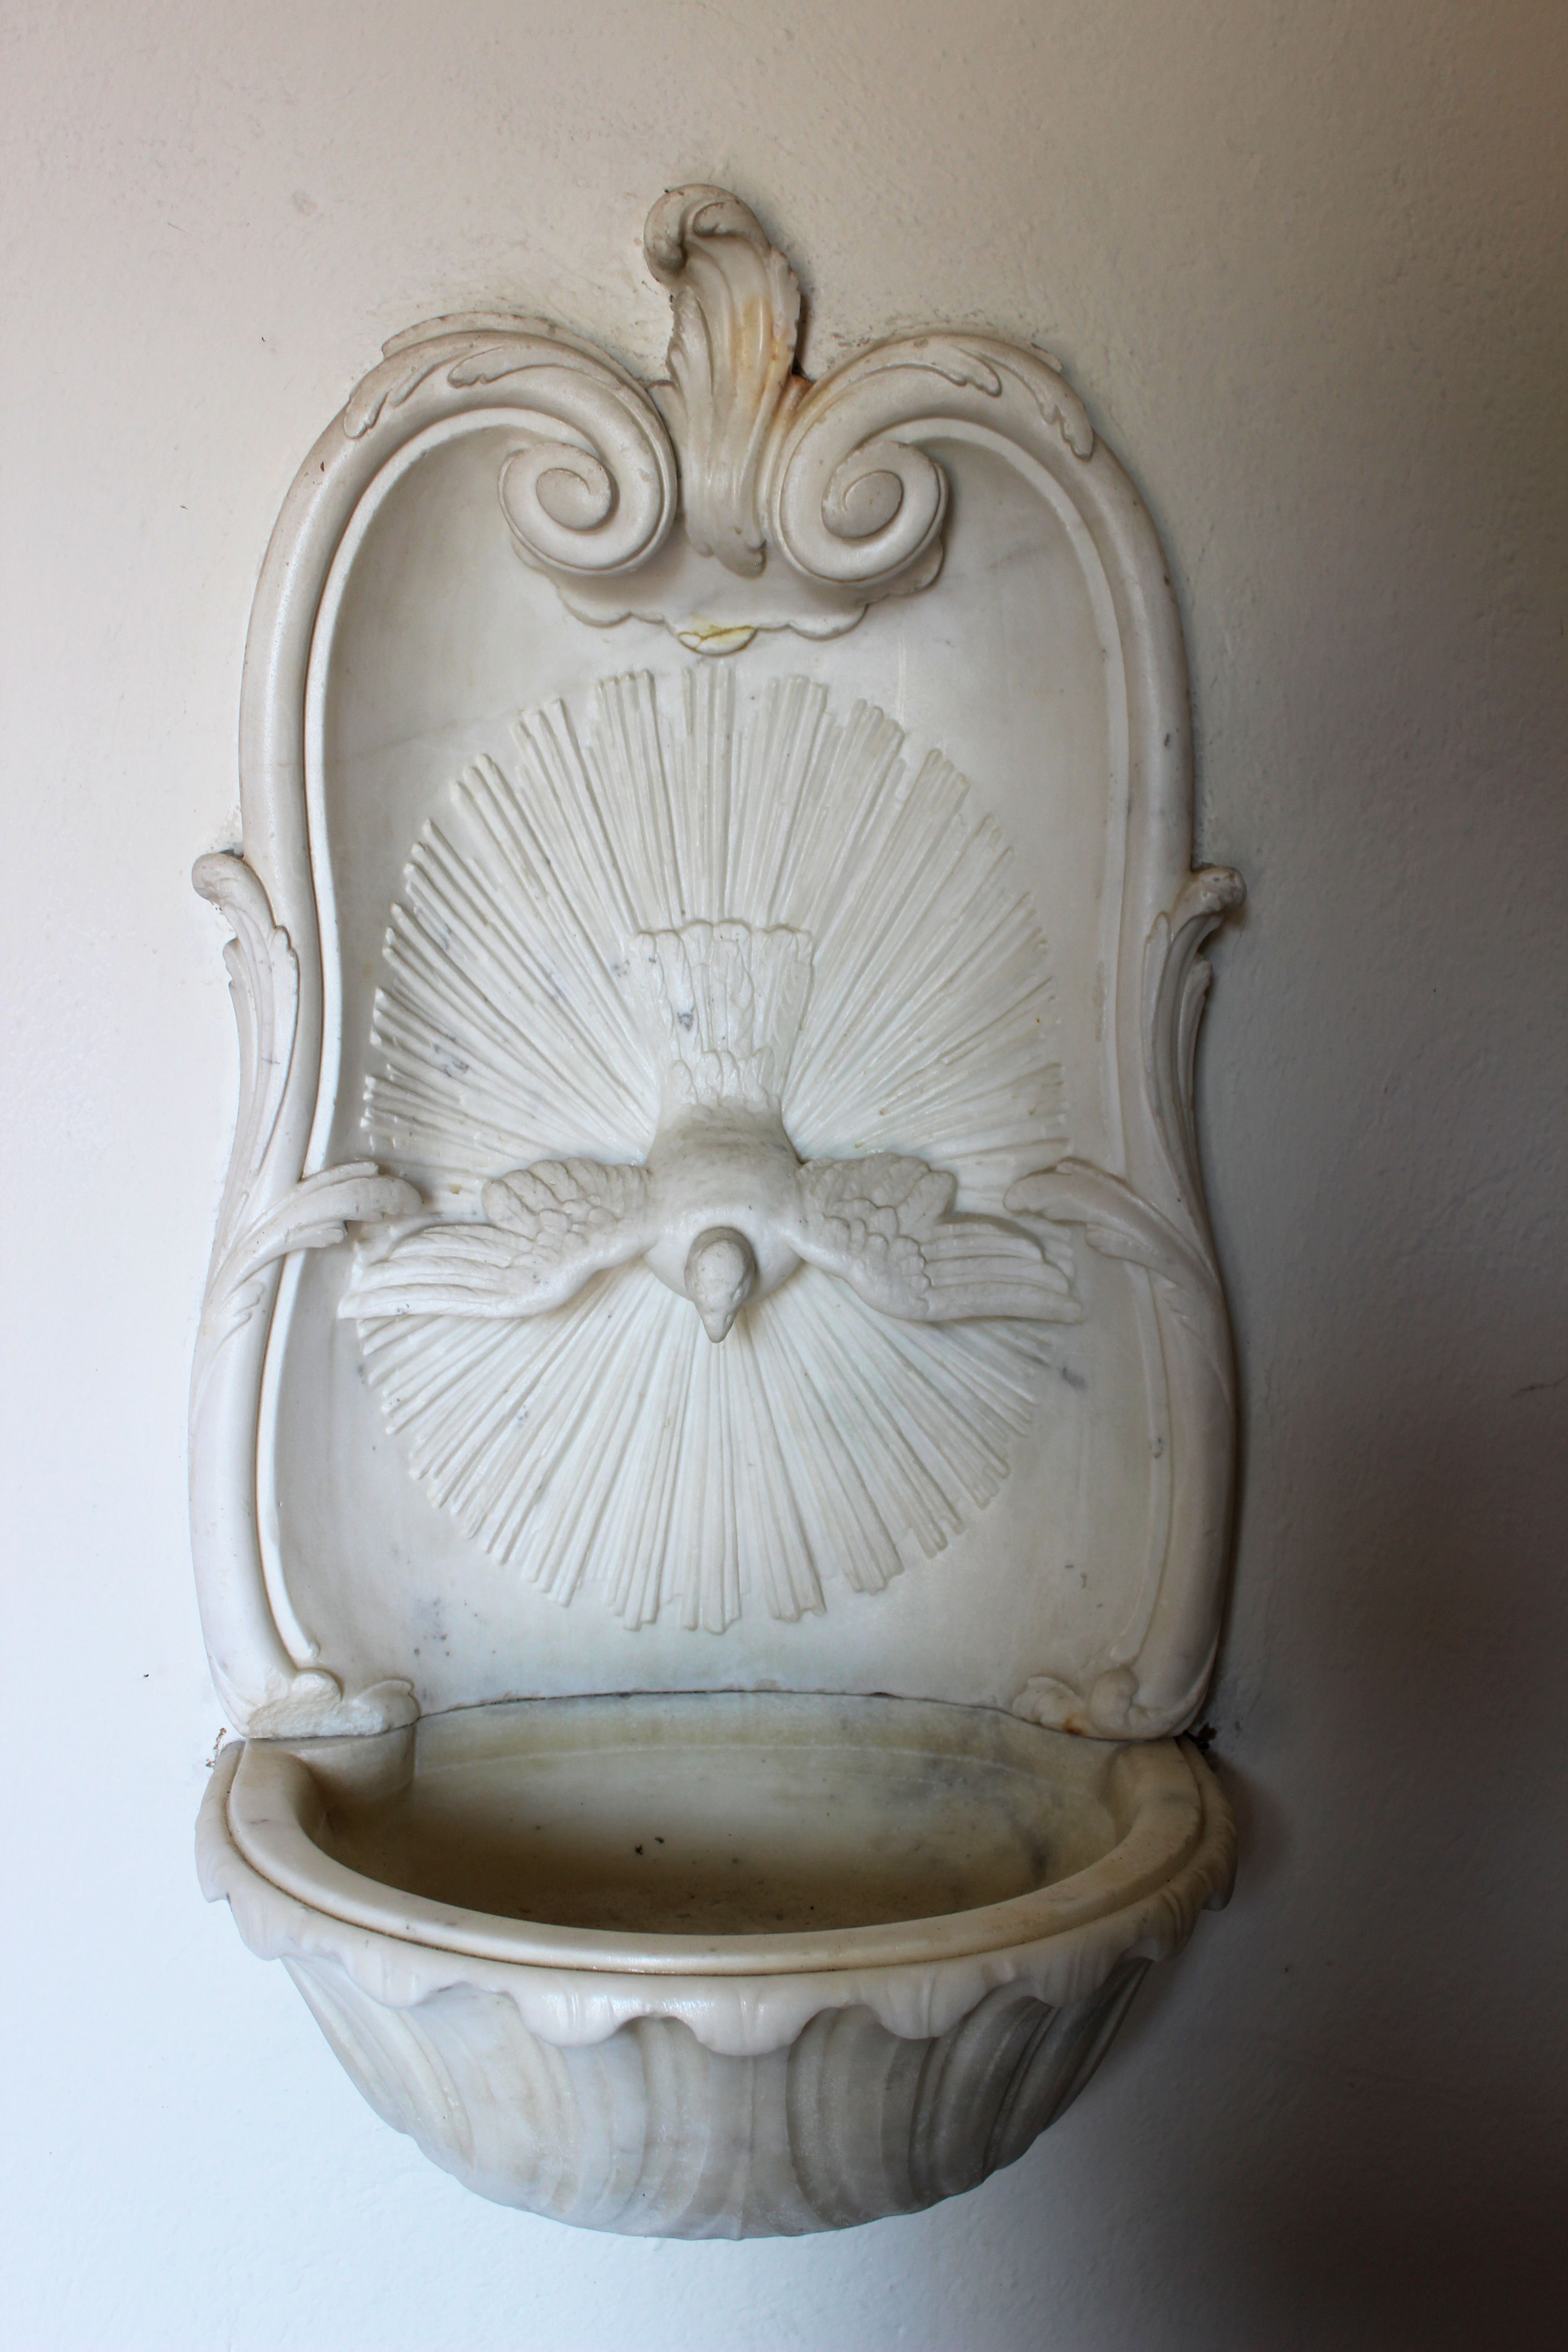
wood, statue, ceramic, religion, church, lighting, sculpture, art, carving, relief, stone carving, holy water font